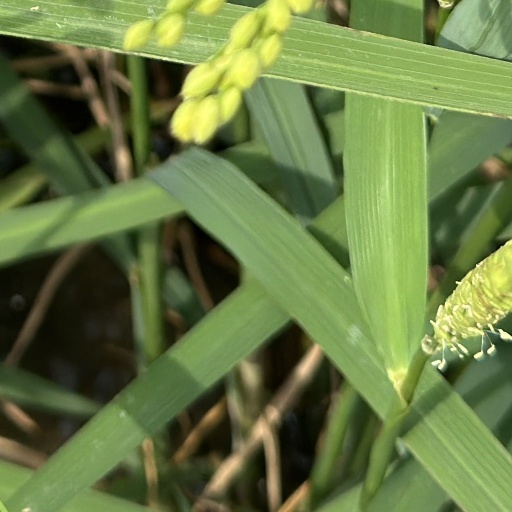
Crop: rice